Transfer RNA

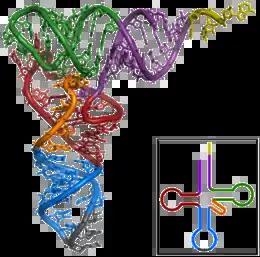
Tertiary structure of tRNA. "CCA tail" in yellow, "acceptor stem" in purple, "variable loop" in orange, "D arm" in red, "anticodon arm" in blue with "anticodon" in black, "T arm" in green.

The structure of tRNA can be decomposed into its primary structure, its secondary structure (usually visualized as the "cloverleaf structure"), and its tertiary structure (all tRNAs have a similar L-shaped 3D structure that allows them to fit into the P and A sites of the ribosome). The cloverleaf structure becomes the 3D L-shaped structure through coaxial stacking of the helices, which is a common RNA tertiary structure motif. The lengths of each arm, as well as the loop 'diameter', in a tRNA molecule vary from species to species.